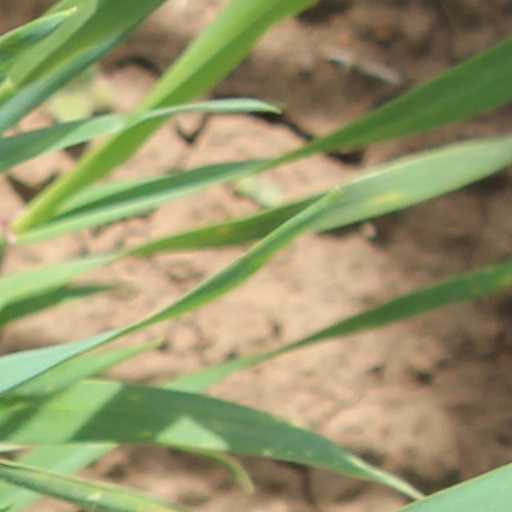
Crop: wheat